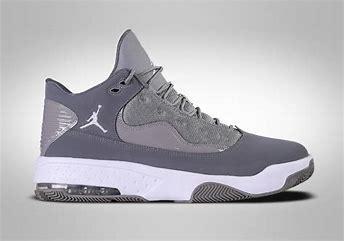
Brand: Jordan
Model: Max Aura 2